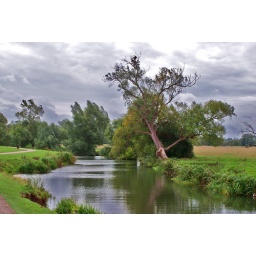
my favourite tree again, against a moody september sky